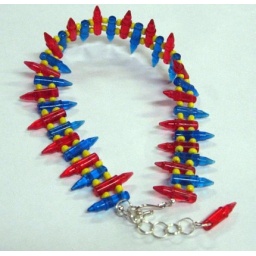
Adjustable Lite Brite choker in red and blue with yellow accents